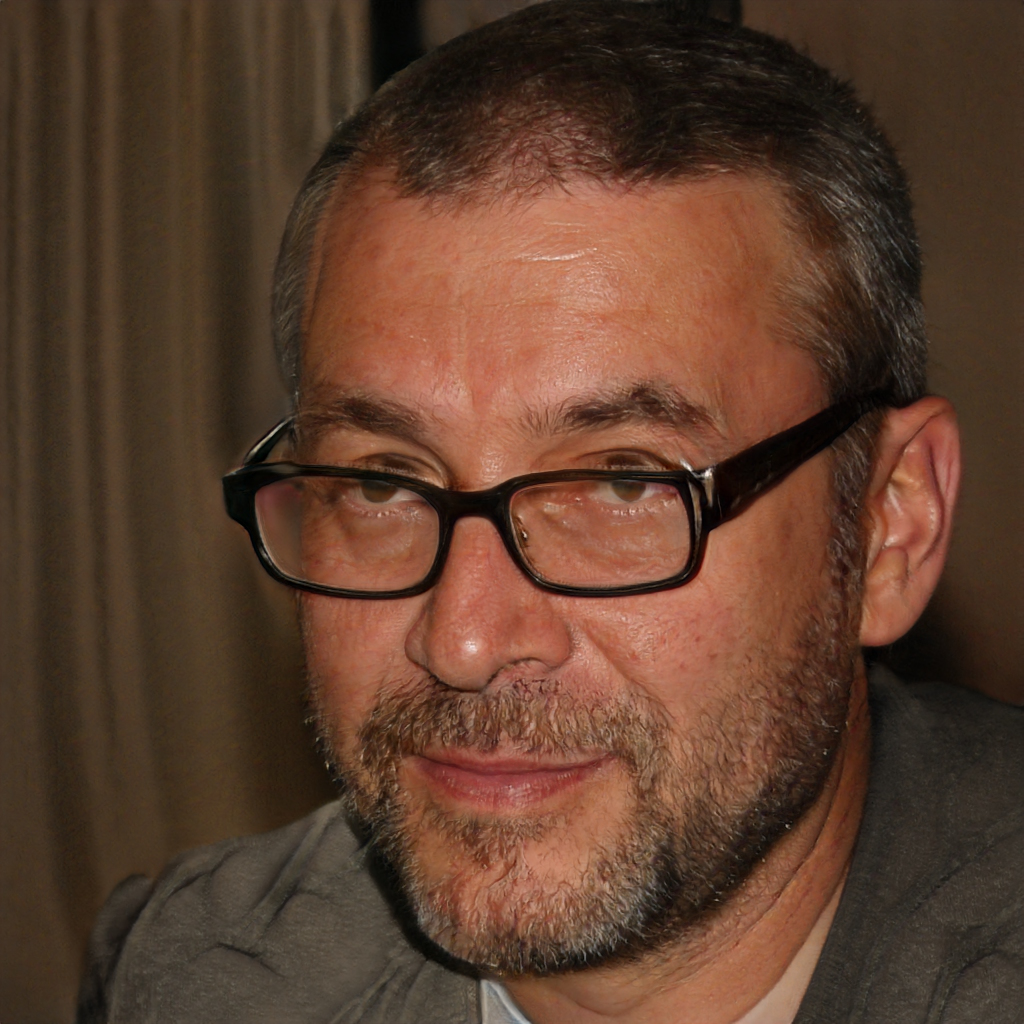
Gender: Male